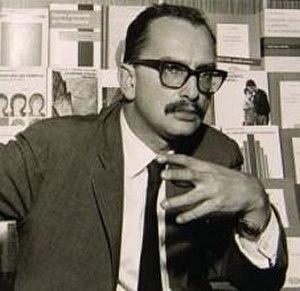
Giangiacomo Feltrinelli surnommé Osvaldo était un éditeur millionnaire et militant d'extrême gauche italien.